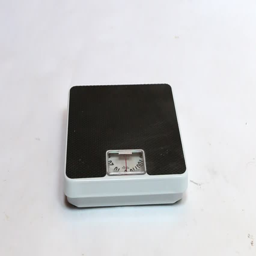
overweight woman on a scale .